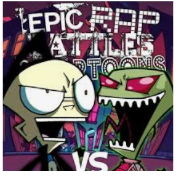
Portrait style: Cartoon Portrait